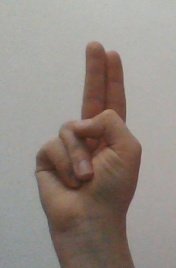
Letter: taa